The Quiet Man

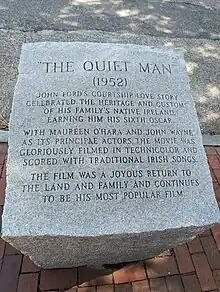
Stone inscription for "The Quiet Man" at Ford's statue in Portland, Maine.

The film also presents Ford's depiction of an idealized Irish society, with only implied social divisions based on class and differences in political or religious affiliations. The Catholic priest, Father Lonergan, and the Protestant minister, Reverend Playfair, maintain a strong friendly relationship throughout the film, which represented the norm in what was then the Irish Free State, where religious tensions occurred in the 1930s but were the norm only in Northern Ireland. One of the allusions to Anglo-Irish animosity occurs after the happy couple is married and a congratulatory toast offered by Hugh Forbes expresses the wish that they live in "national freedom" (the term "national" has been censored from most editions) and before the final donnybrook when Thornton demands his wife's dowry from Danaher. Danaher asks Hugh Forbes, who had been commander of the local Irish Republican Army unit during the fight to expel the British, "So the IRA is in this too, ah", to which Forbes replies, "If it were, not a scorched stone of your fine house would be standing."